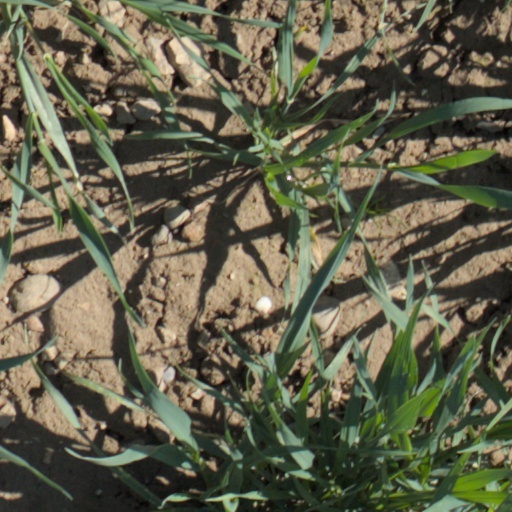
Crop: wheat